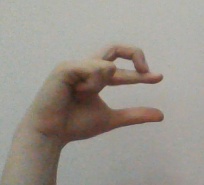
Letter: thal